Nueva Ecija High School

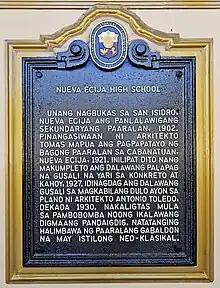
Historical marker installed by the National Historical Commission of the Philippines to commemorate the school.

The Nueva Ecija High School was then under the supervision of the School Division of San Fernando, Pampanga. Its memories lived through its alumni and students.